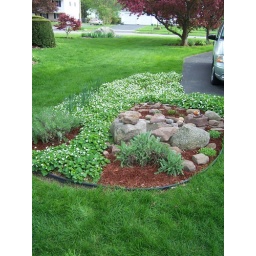
Our side rock garden where the trees used to be. All these rocks came from the ground around the trees.